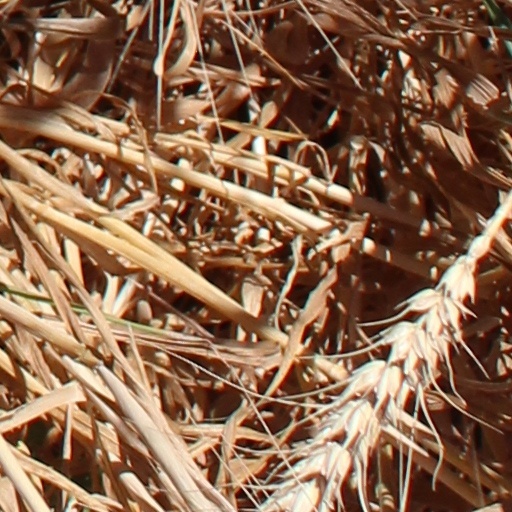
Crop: wheat